Ethiopia–Mexico relations

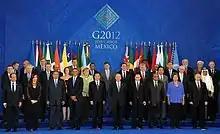
Prime Minister Meles Zenawi attending a G-20 summit in Los Cabos, Mexico along with host, President Felipe Calderón in 2012.

Both nations have signed a few bilateral agreements such as an Agreement to Establish Consultations on Mutual Interests (2007) and an Agreement on the Elimination of Visa Requirements for Diplomatic Passport Holders (2009). The Mexican government offers each year scholarships for nationals of Ethiopia to study postgraduate studies at Mexican higher education institutions.